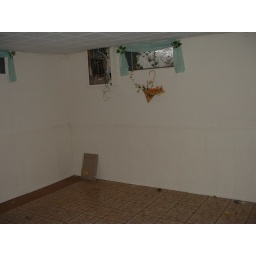
Open space in basement, electrical box needs re-done. Eventually floors will be done &amp;amp; walls will be painted.